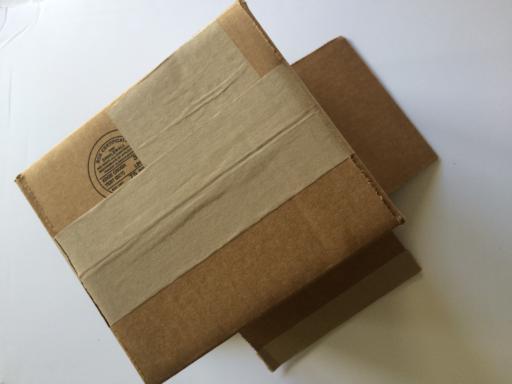
Label: cardboard